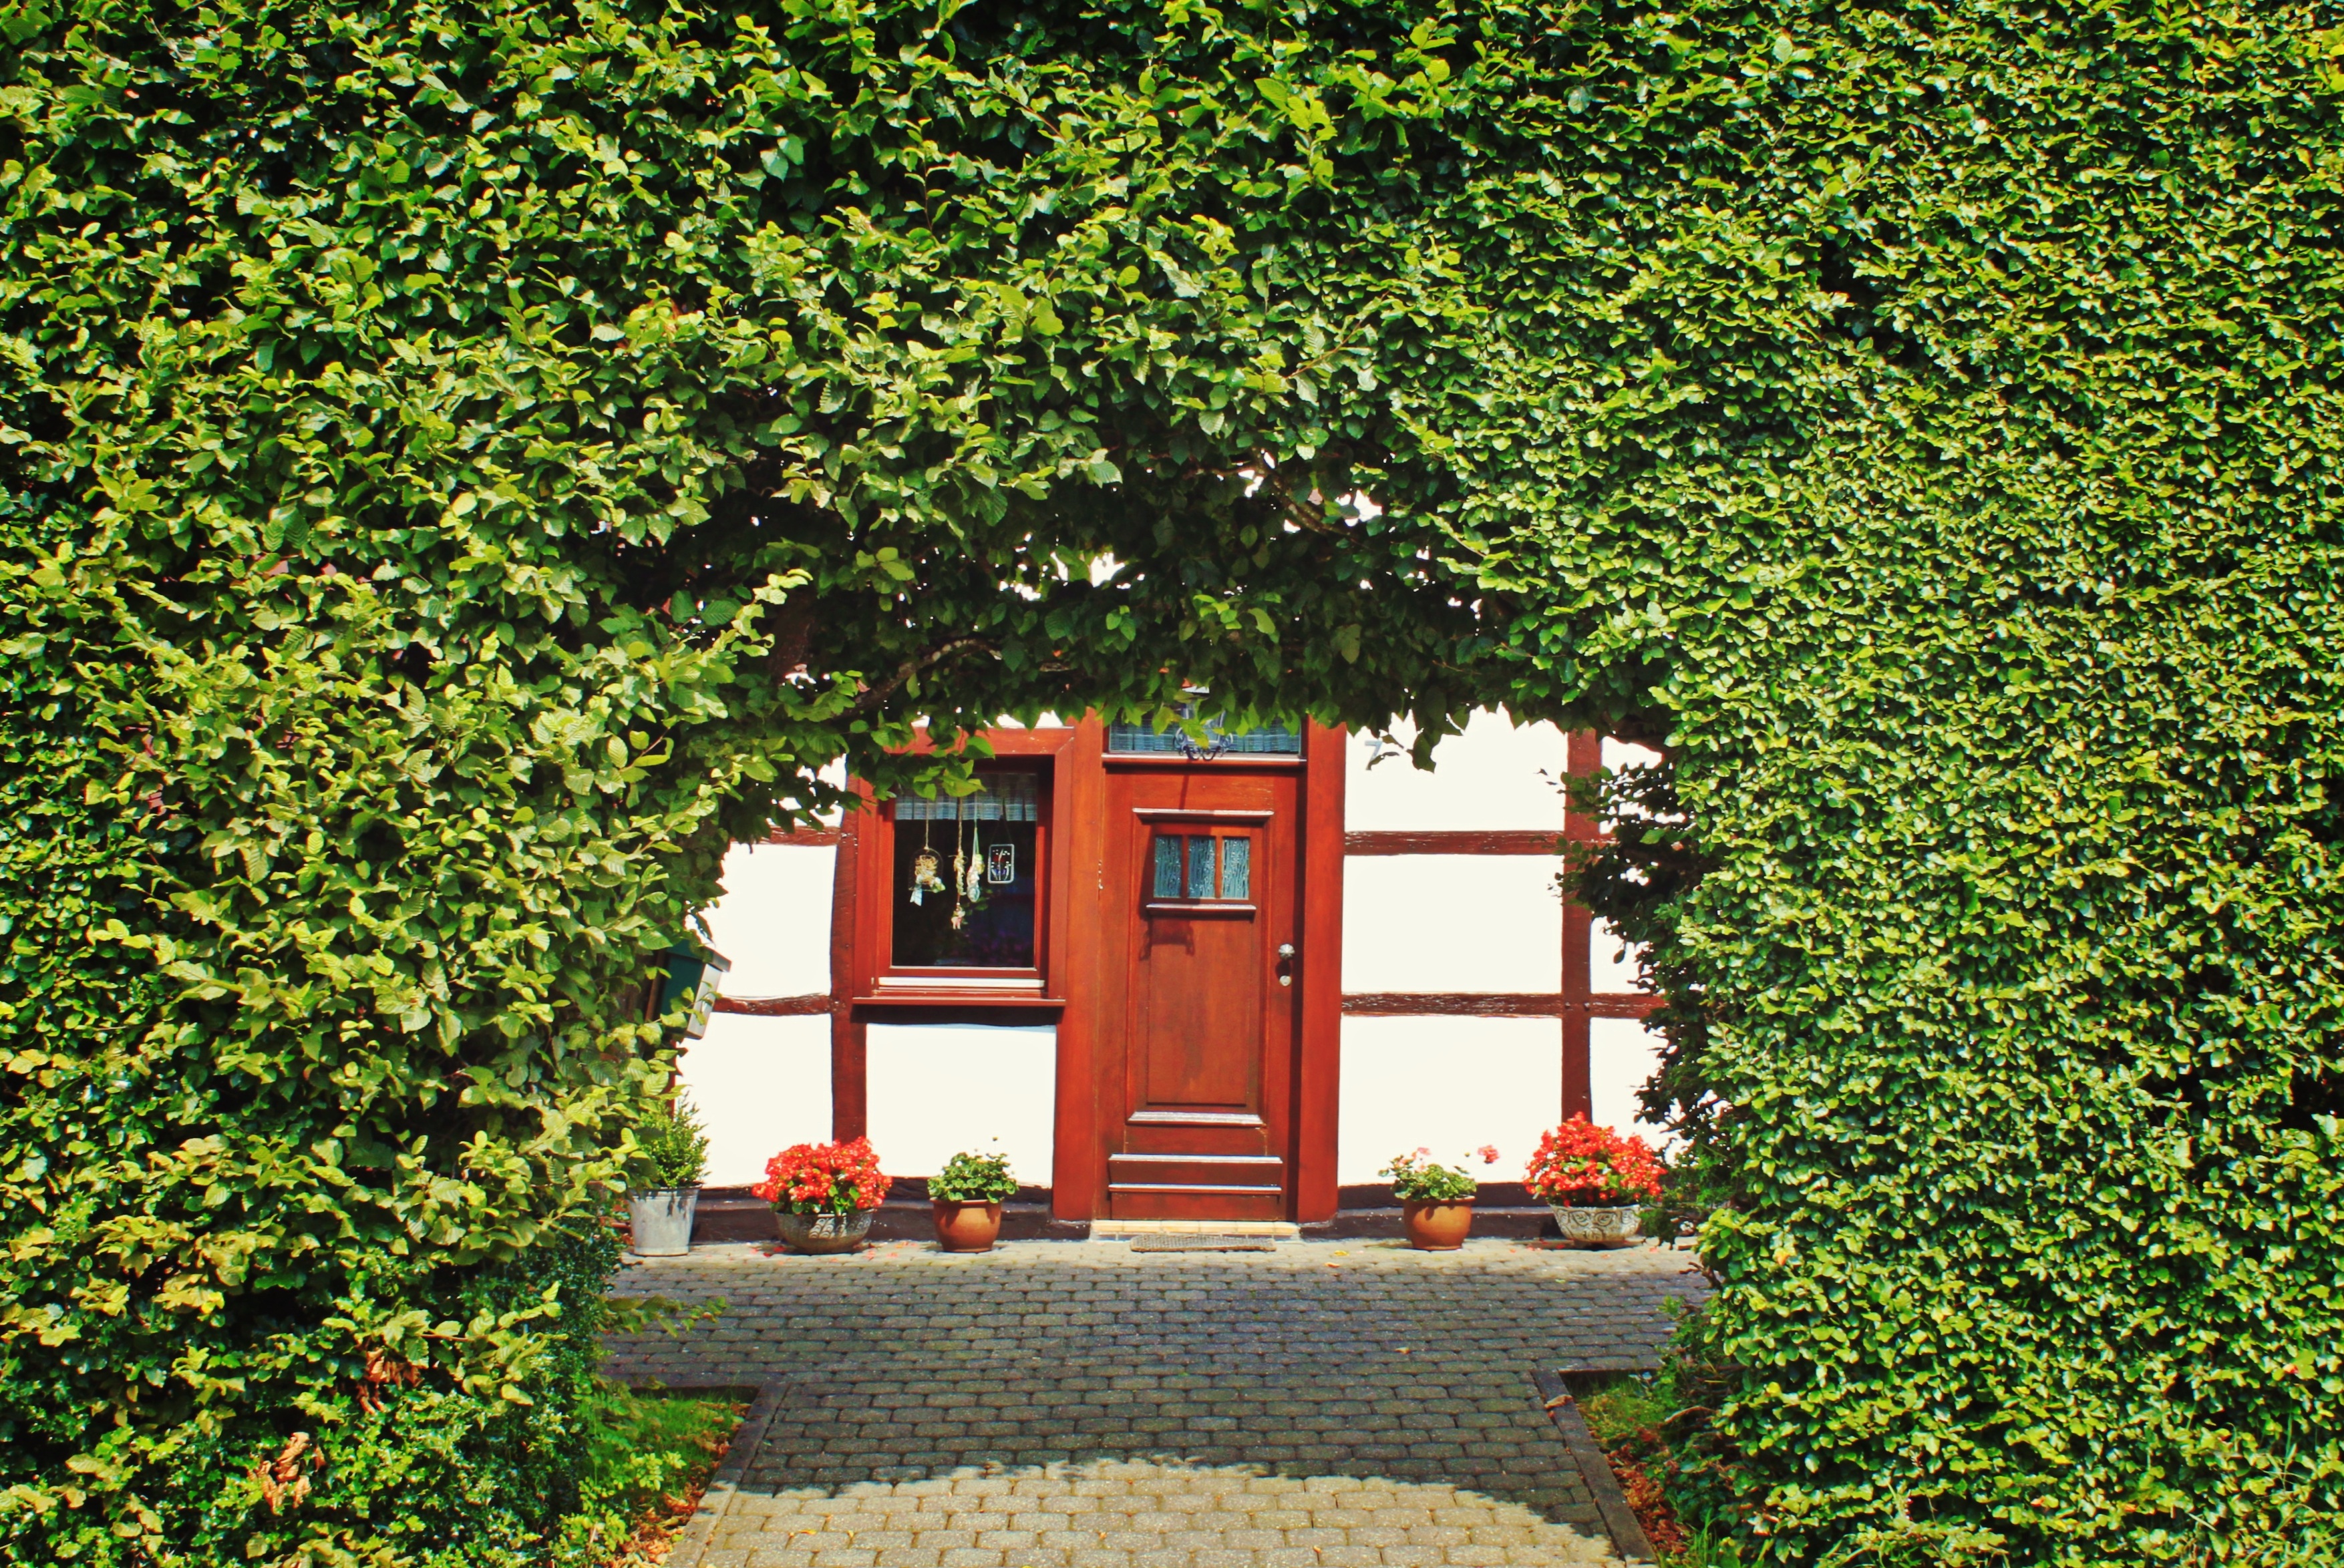
tree, architecture, lawn, house, flower, home, crop, cottage, facade, property, garden, door, leaves, archway, shrub, germany, estate, yard, planting, access, input, house entrance, eifel, beech, hedge, fachwerkhaus, truss, insight, lattice windows, residential area, hedge accounting, eifelhaus